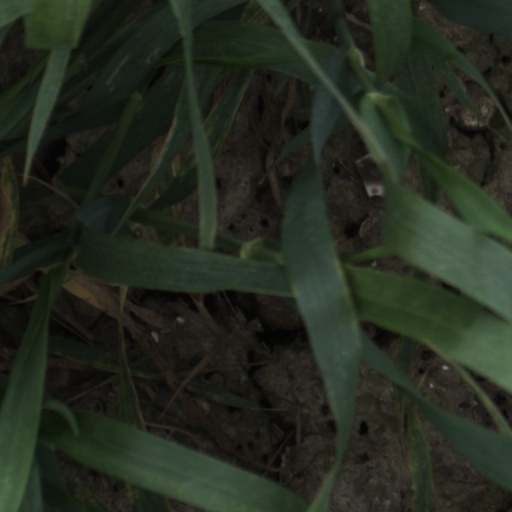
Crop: wheat